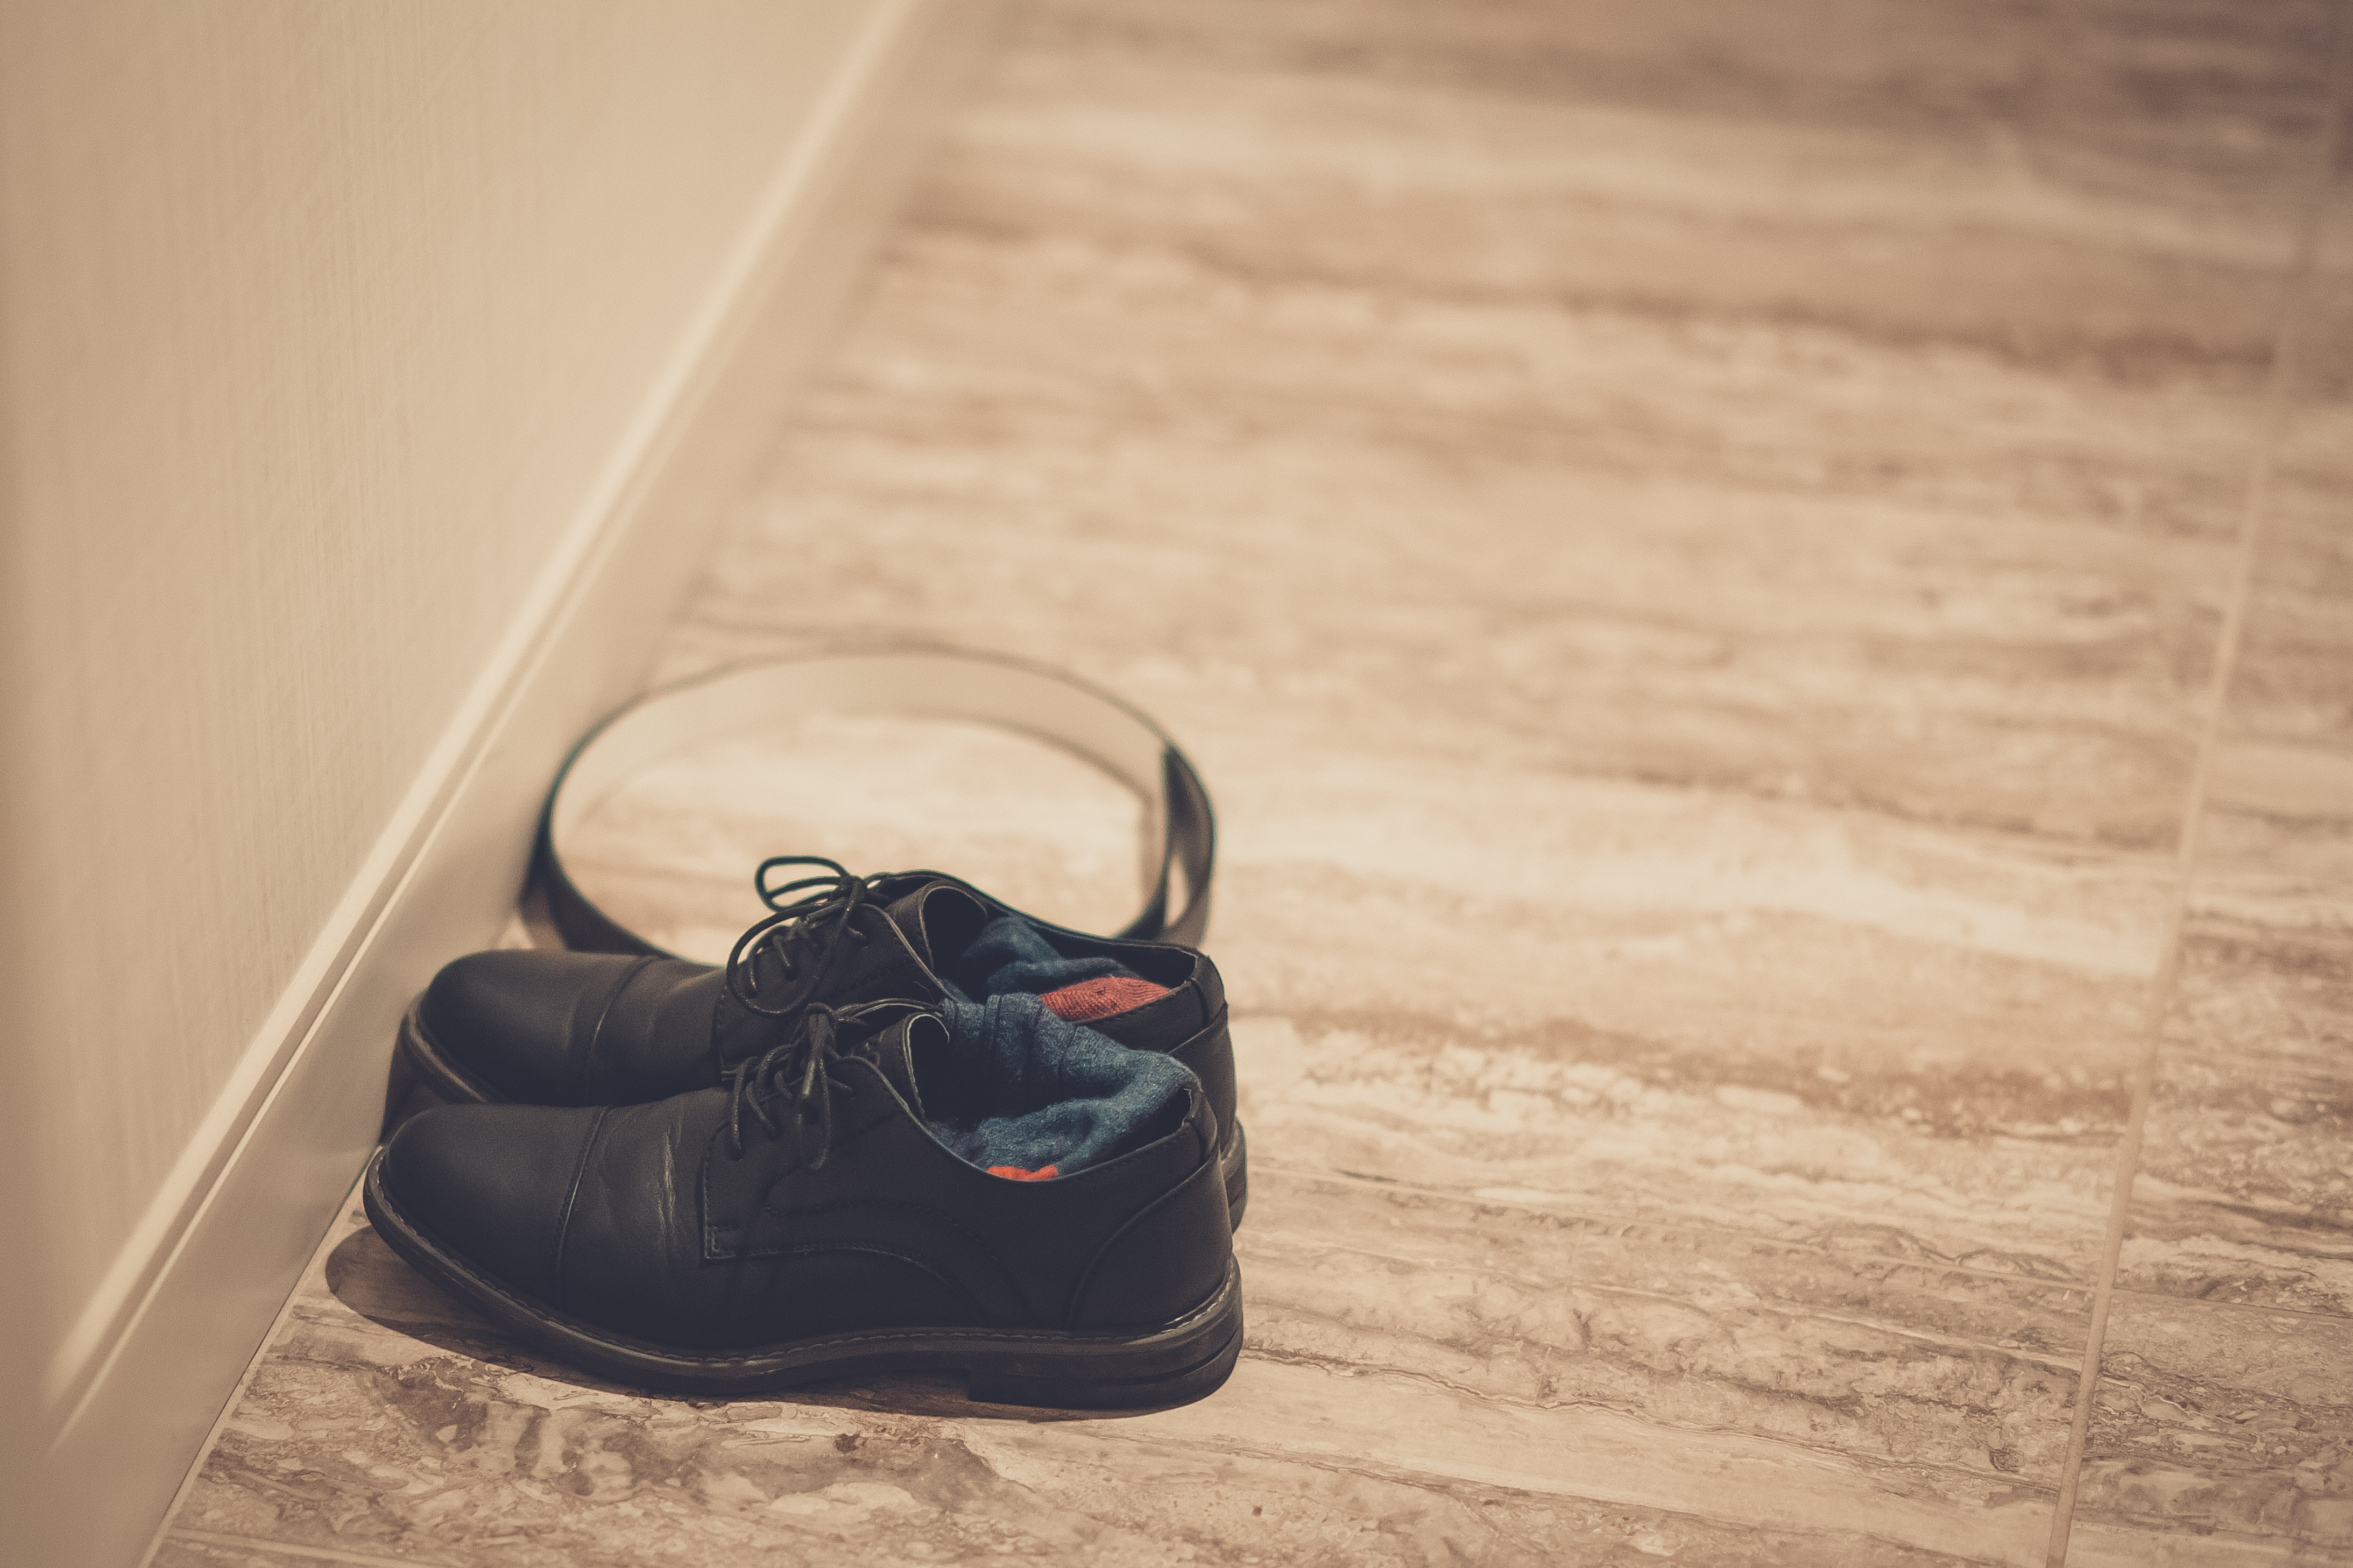
footwear, black, shoe, floor, flooring, sneakers, hardwood, wood flooring, athletic shoe